The Window of Orpheus

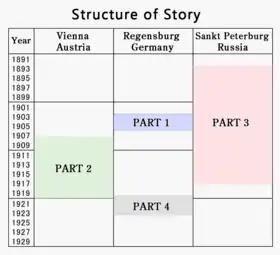

The Window of Orpheus has a bit complicated structure. The story consists of the four Parts. But from the contents of each part, it can be said that there are three independent stories. These stories are apparently assigned to each Part.